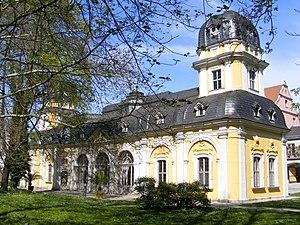
Le Juliusspital est fondé par le prince-évêque de Wurtzbourg Jules Echter von Mespelbrunn. L'élément majeur de la fondation est un hôpital de 365 lits, ainsi qu'une maison de retraite de 150 places. Il comprend une grande cave du domaine viticole de Würzburger Stein.